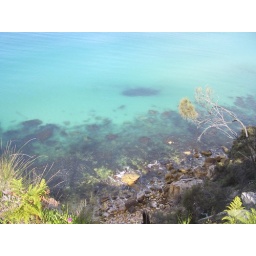
Gorgeous clear water in the sun! Mmmmmmm!